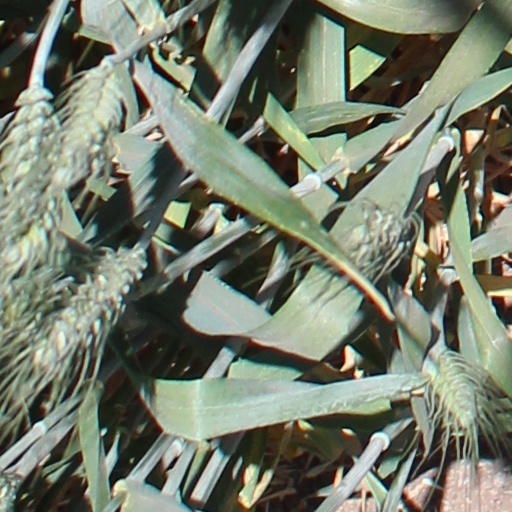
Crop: wheat